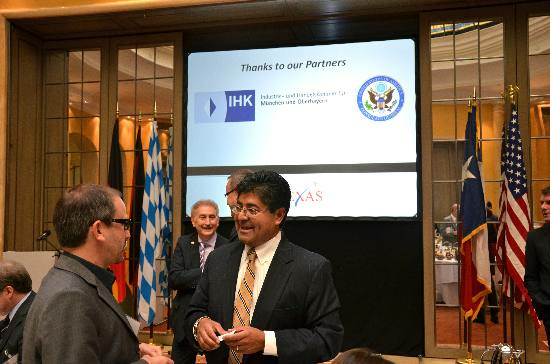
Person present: Yes